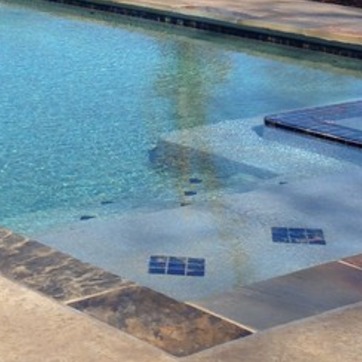
Material: water